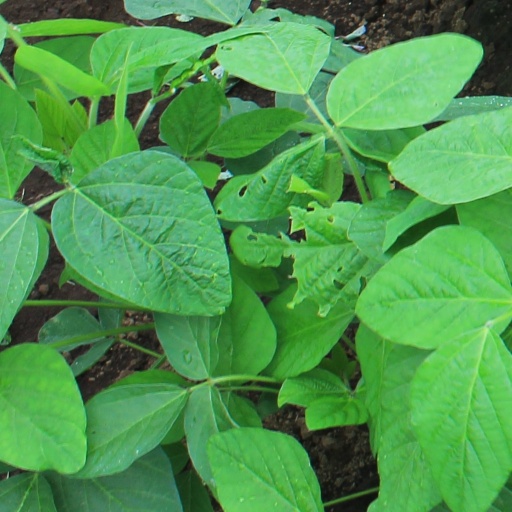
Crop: soybean